Logan (film character)

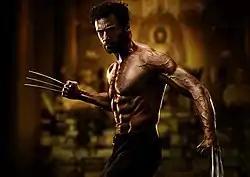
Jackman shirtless as Logan in "The Wolverine" (2013), commonly recognized as having established the character as a sex symbol.

The casting of Jackman was initially met with criticism upon its announcement, as he was considered too tall and good-looking to play the "short and somewhat feral Canadian". Jackman, at , stands taller than Wolverine who is said in the original comic book to be . Hence, the filmmakers were frequently forced to shoot Jackman at unusual angles or only from the waist up to make him appear shorter than his actual stature, while his co-stars wore platform soles. Jackman was also required to add a great deal of muscle for the role, and in preparing for the films, he underwent a strict diet and exercise regimen. The scenes in the franchise in which Logan appears shirtless, in particular "" (2009), have been widely noted by Jackman as the primary reason the character was established as a sex symbol. For the film, Jackman underwent a high-intensity weight training regimen to improve his physique for the role. He altered the program to shock his body into change and also performed cardiovascular workouts. Jackman noted that no digital touches were applied to his physique in a shot of him rising naked from the tank within which Logan has his bones infused with adamantium.